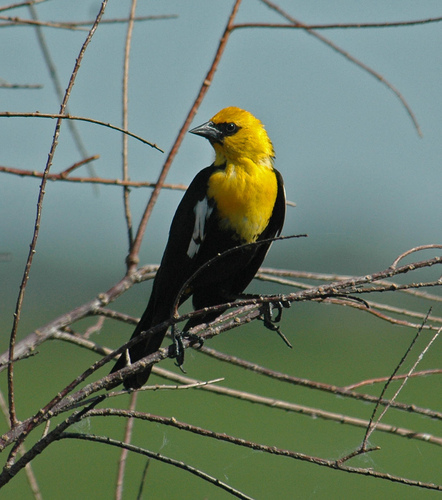
a medium sized bird with a long build and a yellow head and breast.
medium black white and yellow bird with long black tarsus and medium black beak
this short-beaked specimen has a black and yellow body and a long tail.
a small bird with black legs, and a black body, with a yellow neck and head.
full black bird with white stripe underwing, and a golden yellow breast and head.
a large bird with a yellow chest and a black long tail.
a small bird with a short pointed beak and has bright yellow feathers on its head and breast, and a body covered with black feathers and a few white feathers on the wing.
a small black bird with yellow a crown and breast.
this particular bird has a belly that is black and yellow
this bird has a black body and its breast up being all yellow except for a black streak on its eyes.
Species: Yellow Headed Blackbird